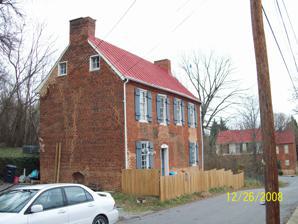
Building: William Phaup House
Country: United States of America
Year built: 1817
Historic house in Virginia, United States United States historic place William Phaup House U.S. National Register of Historic Places U.S. Historic district Contributing property Virginia Landmarks Register William Phaup House, December 2008 Show map of Virginia Show map of the United States Location 911 Sixth St., Lynchburg, Virginia Coordinates 37°24′48″N 79°9′6″W / 37.41333°N 79.15167°W / 37.41333; -79.15167 Area less than one acre Built 1817 ( 1817 ) Architect Phaup, William Architectural style Federal NRHP reference No. 02000182 VLR No. 118-0226-0246 Significant dates Added to NRHP March 13, 2002 Designated VLR December 5, 2001 The William Phaup House is a historic home located in Lynchburg, Virginia .  It is a modest two story, four bay Federal style brick dwelling constructed about 1817.  It is named after its architect and original occupant, William Phaup. Very few alterations have been made to the house since its construction. It was listed on the National Register of Historic Places in 2002. It is located in the Fifth Street Historic District . References